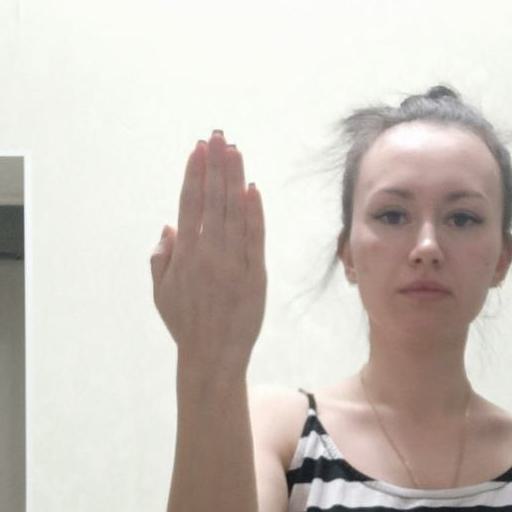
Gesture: stop_inverted